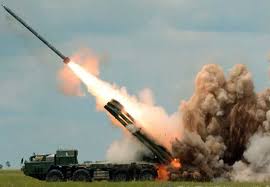
Label: BM-30